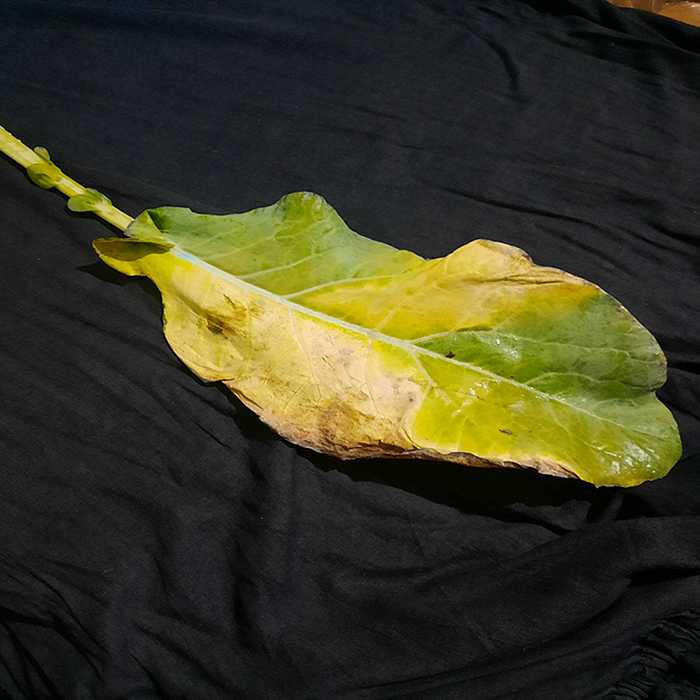
Plant: Cauliflower
Label: Black Rot